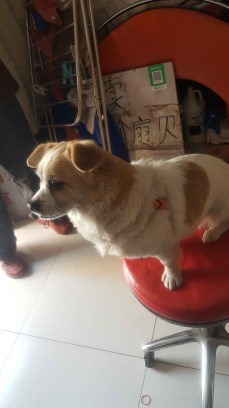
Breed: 480-n000125-Pekinese